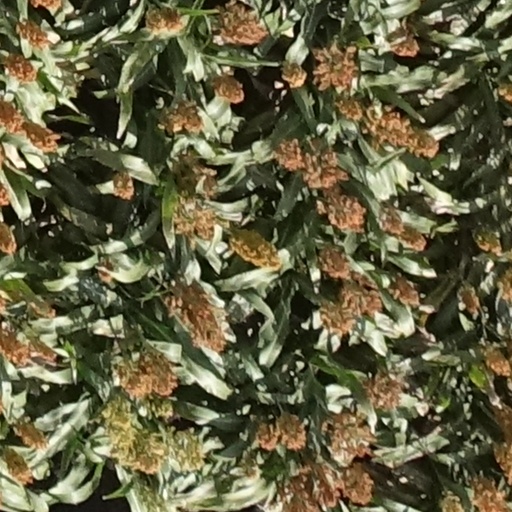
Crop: sorghum